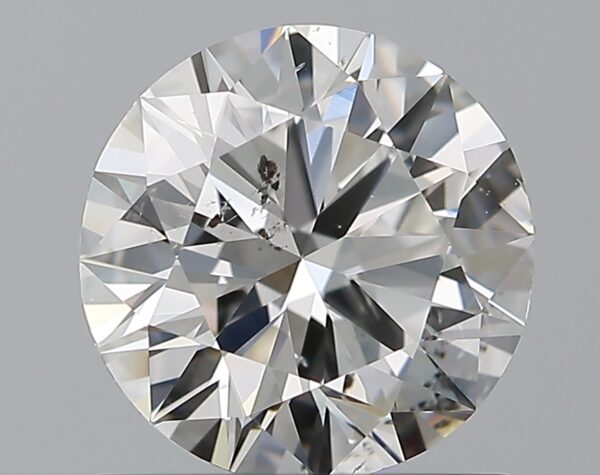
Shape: round
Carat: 1
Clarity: SI2
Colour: H
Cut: EX
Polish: EX
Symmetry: VG
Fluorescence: N
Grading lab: GIA
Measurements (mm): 6.42 x 6.49 x 3.87